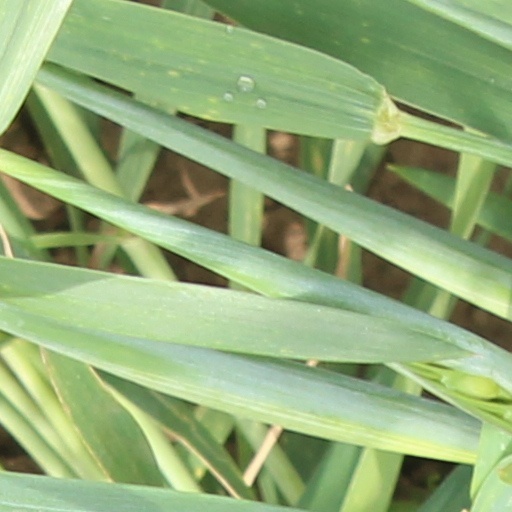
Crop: wheat